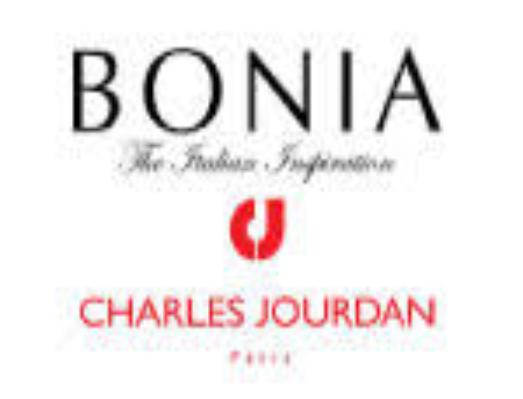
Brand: Bonia
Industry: Clothes